Bawali Unlimited

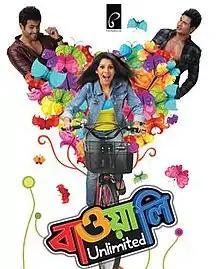

Bawali Unlimited is a 2012 Bengali comedy film directed by Sujit Mondal and produced by Pankaj Agarwal.